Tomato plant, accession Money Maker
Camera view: horizontal (90 deg, fisheye); turntable rotation: 90 degrees
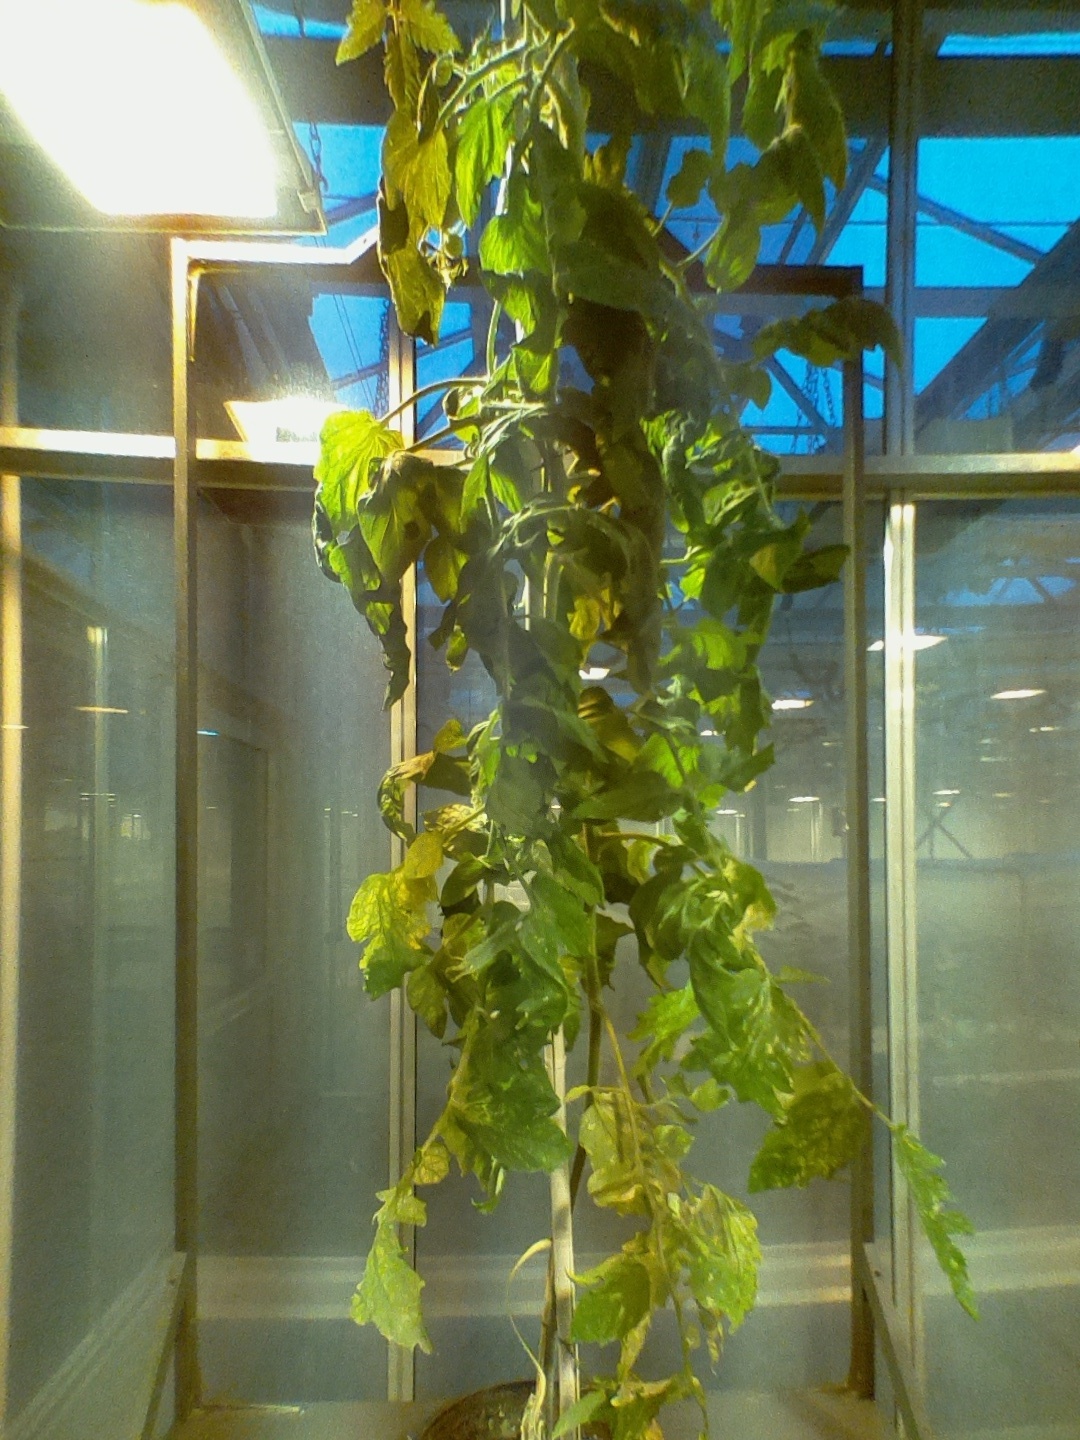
BBCH growth stage 72: 20%-30% of final fruit size